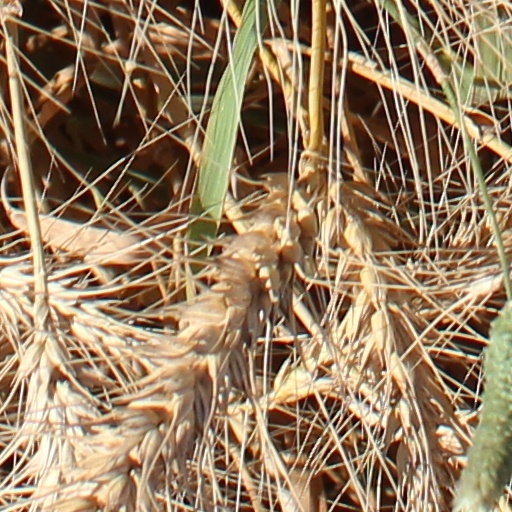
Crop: wheat